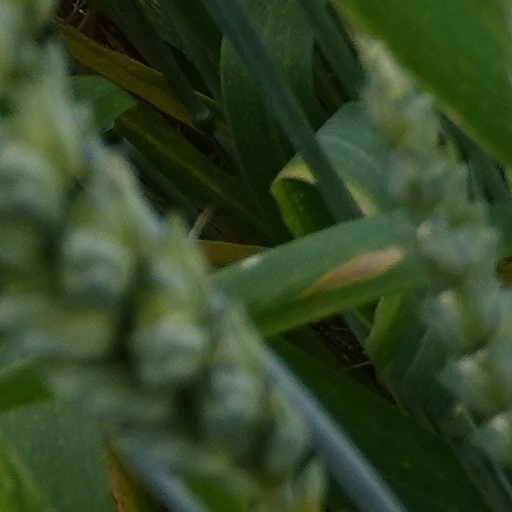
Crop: wheat